Sunday Wilshin

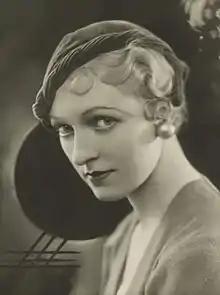
Sunday Wilshin, by Bassano, vintage print, late 1932

Sunday Wilshin (26 February 190519 March 1991) was a British actress and radio producer; the successor to George Orwell on his resignation in 1943. She was born in London as Mary Aline Wilshin (corroborated by publicly available birth records; other sources give Sunday/ Sundae Mary Aline Horne (-) Wilshin) and educated at the Italia Conti Stage School. Wilshin was a member of the 'Bright young things' of the 1920s, and a close friend of the actress Cyllene Moxon and of author (and former actress) Noel Streatfeild. In connection with the 'bright young things', Wilshin commonly appears in accounts of a gathering whereat she was assaulted by the silent film actress Brenda Dean Paul.